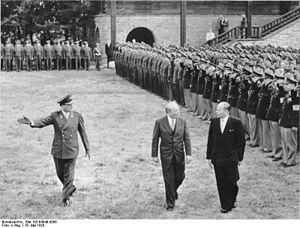
L'Ordensburg Sonthofen est l'un des NS-Ordensburgen construit pendant le Troisième Reich à Sonthofen. Il appartient actuellement à la Bundeswehr et s'appelle Generaloberst-Beck-Kaserne.